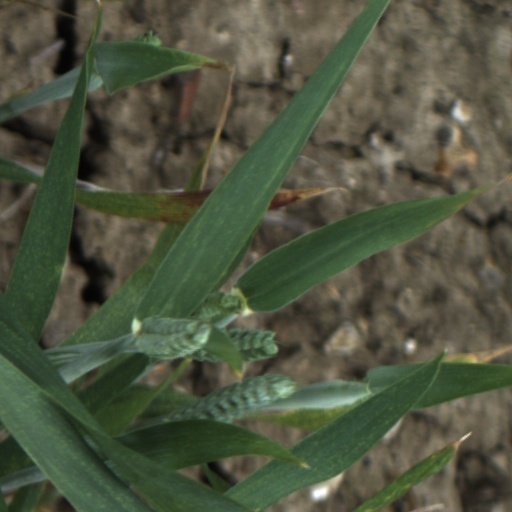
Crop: wheat